East Prussian Regional Museum

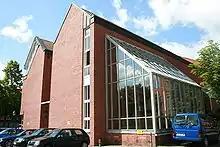
East Prussian Regional Museum

The East Prussian Regional Museum, with a Baltic German department, in Lüneburg, Lower Saxony in Germany, was established in 1987 on the basis of the East Prussian Hunting Museum created by forester Hans Loeffke. It documents and commemorates the history, art and culture, landscape and fauna of the former German province of East Prussia. Since spring 2009 the director of the museum has been the historian Dr. Joachim Mähnert.